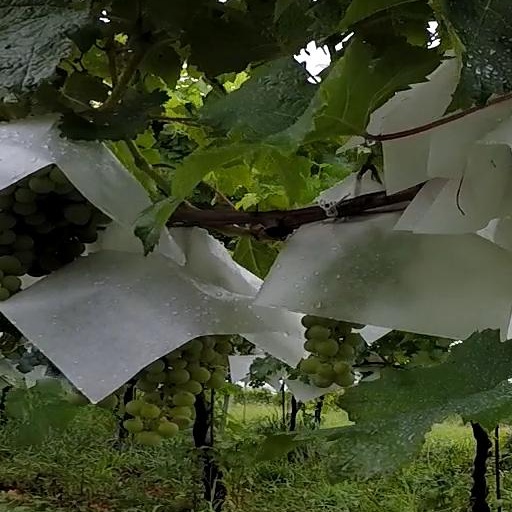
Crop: grape